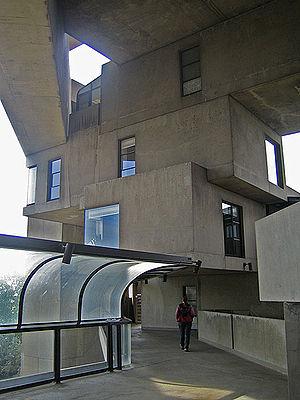
Ceci est une chronologie de l'architecture, c'est-à-dire des évènements les plus importants s'étant produits dans le monde de l'architecture.